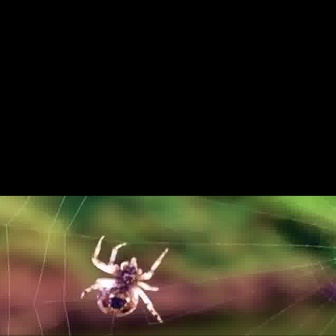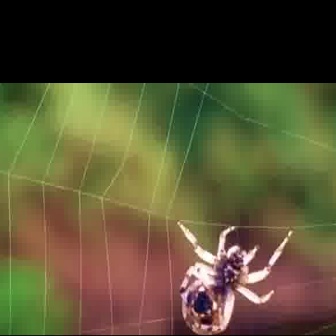
  Please identify the target specified by the bounding box [78,233,168,324] in the first image and locate it in the second image. Return the coordinates in [x_min,y_min,x_max,y_max] format.
Answer: [175,217,293,336]